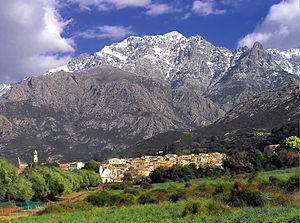
Haute-Corse / Administrativ inddeling af Haute-Corse
Landsbyen Calenzana i Haute Corse ved vintertid.
Haute-Corse er det nordlige departement på Korsika